Our Smallest Ally

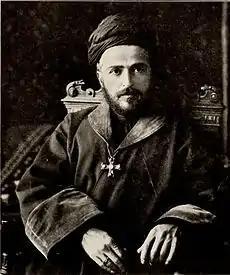

The efforts of the Patriarch's Assyrians on the side of Russia during the war, prior to the overthrow of Czar Nicholas II, were recognized in 1917 on 25 October, when 200 grade four Cross of St. George medals were delivered to Mar Benyamin to distribute to his soldiers that showed valor.